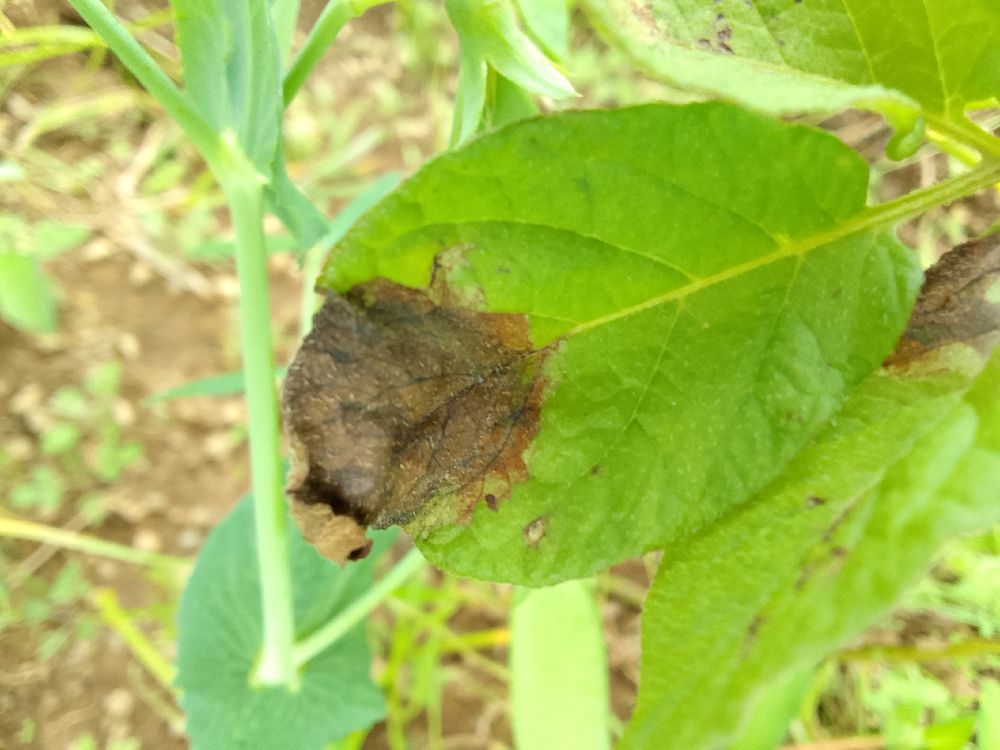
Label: Late blight